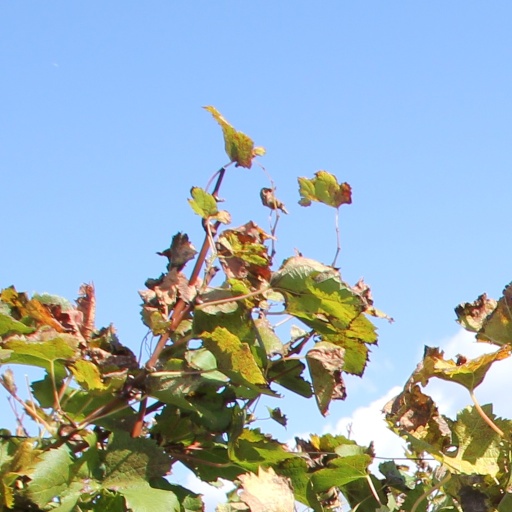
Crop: grape